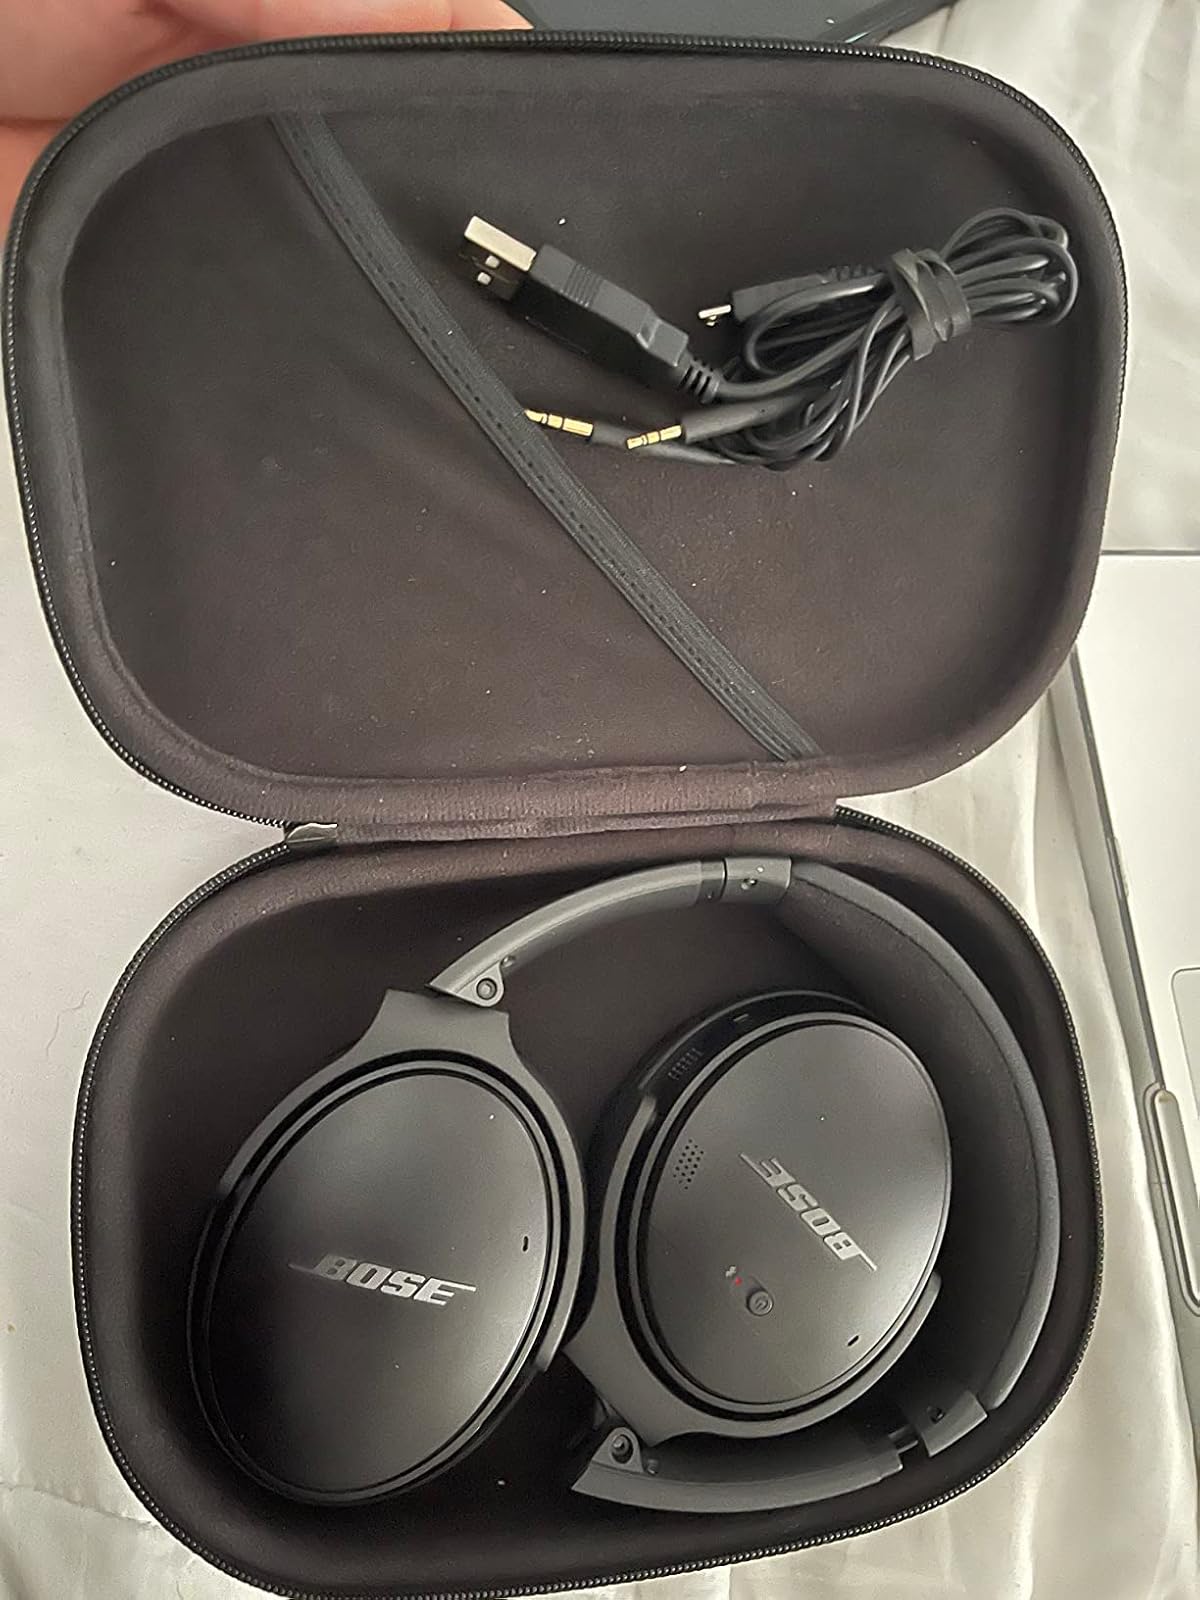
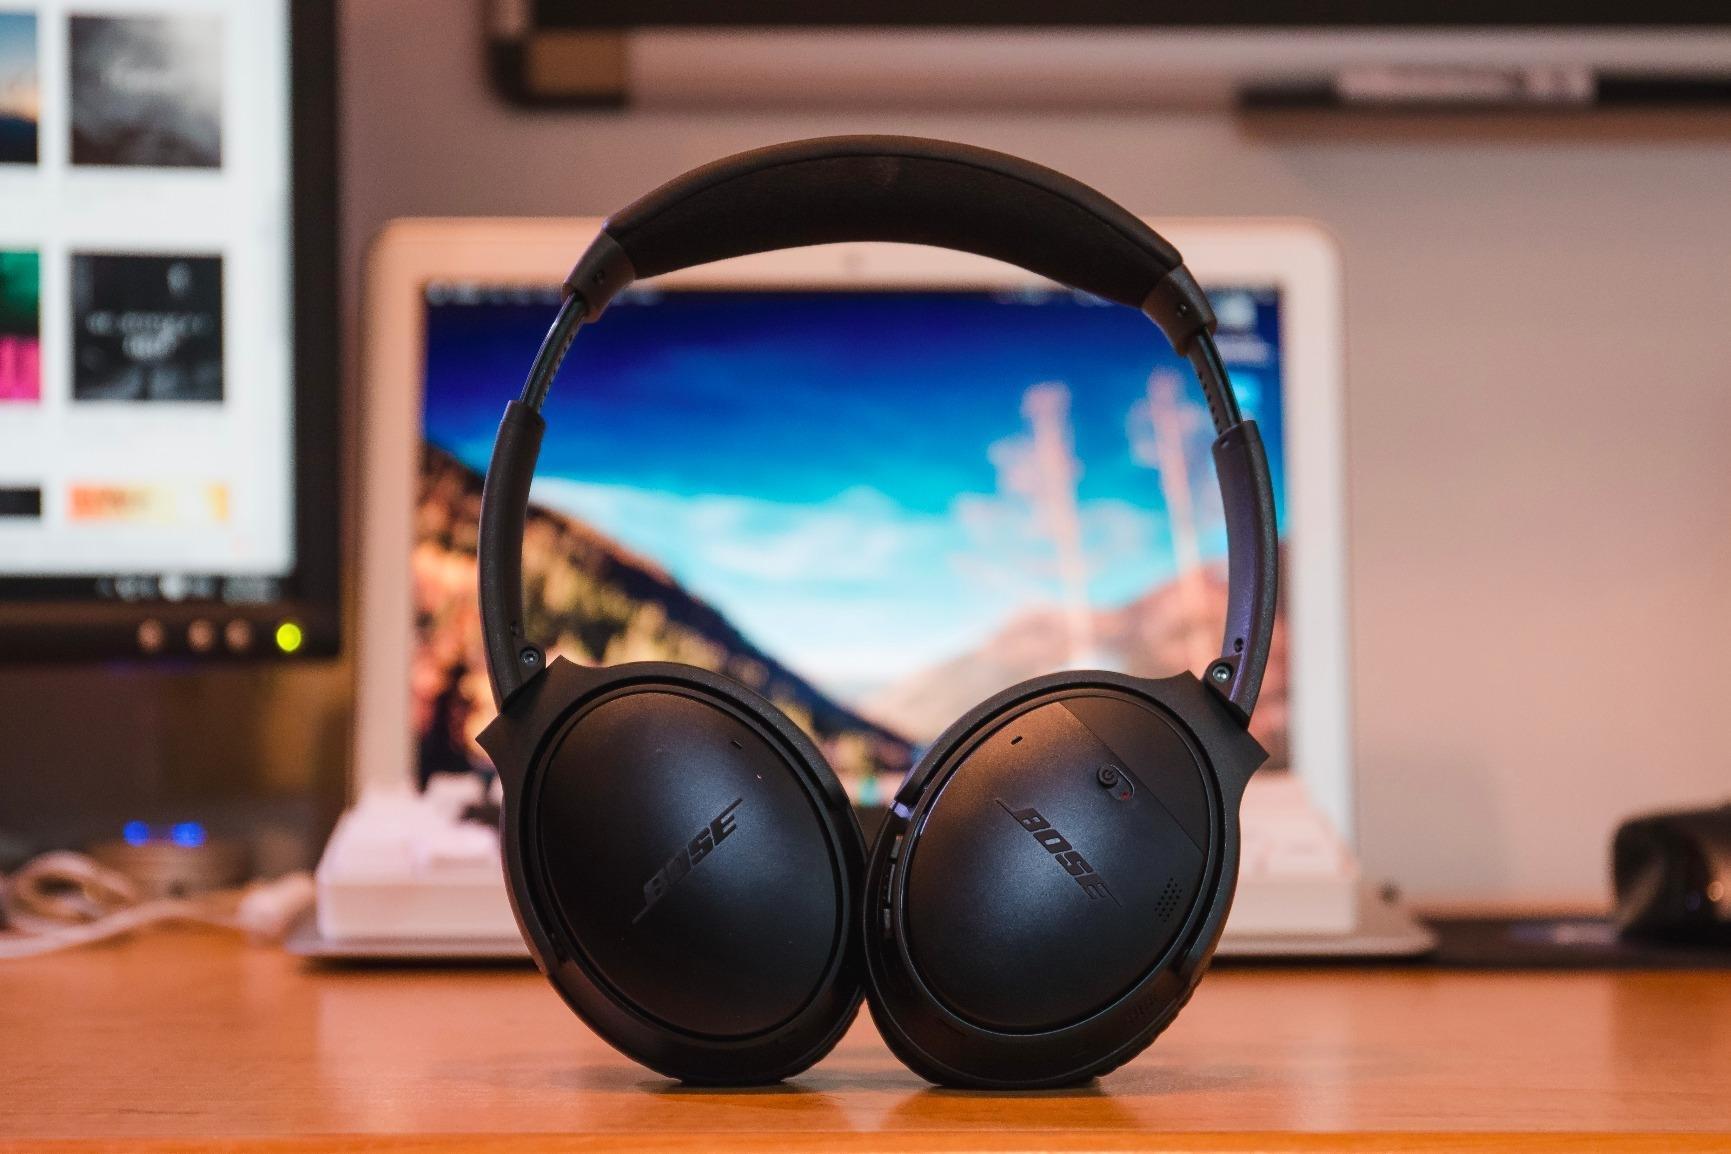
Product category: headphones
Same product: yes